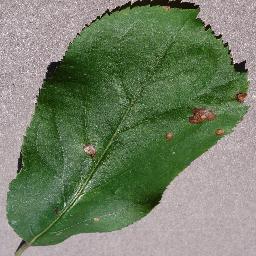
Label: Apple___Black_rot